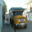
Label: truck